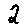
Label: 2